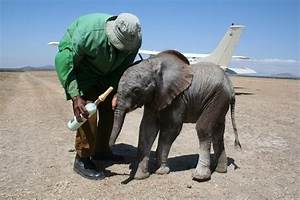
Label: elefante